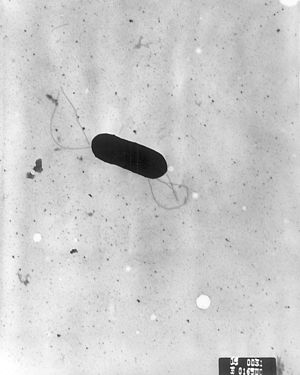
Listeria
Listeria monocytogenes
Listeria monocytogenes
Listeria er en bakterieslægt med seks arter. Den kan forekomme i kød- og mælkeprodukter samt i rå grønsager.